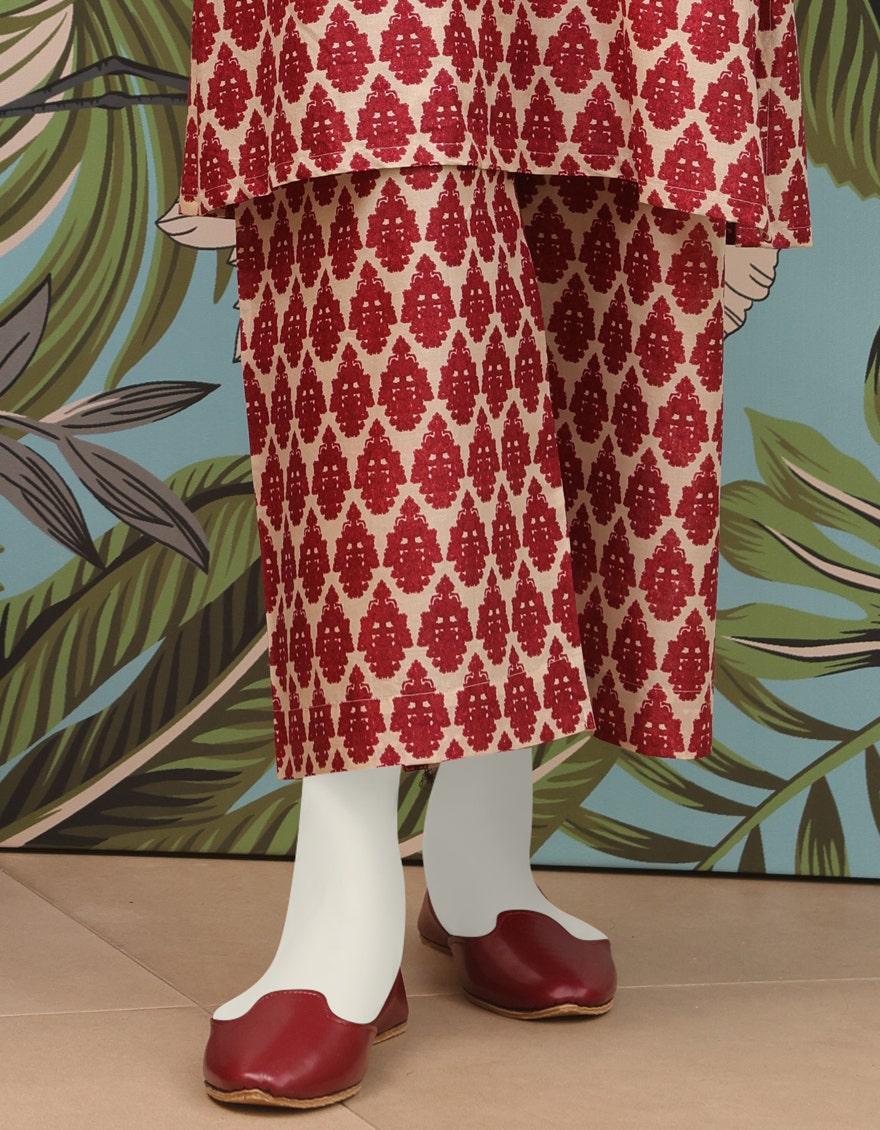
red multi kurti pants